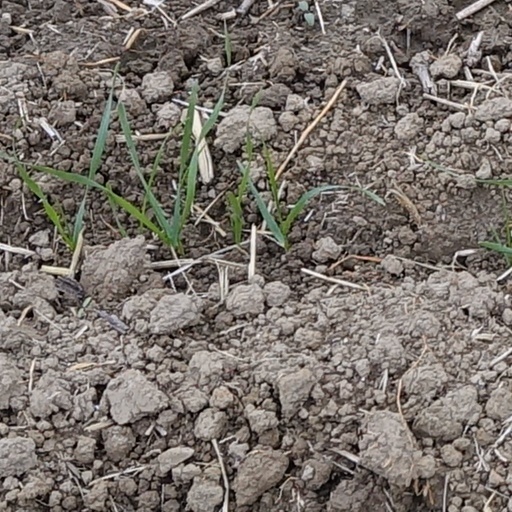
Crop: wheat